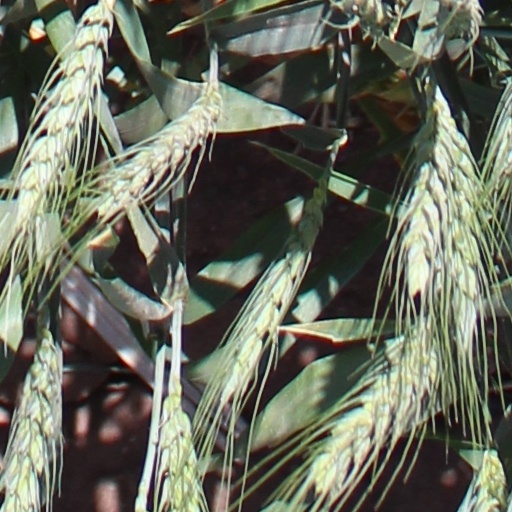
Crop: wheat